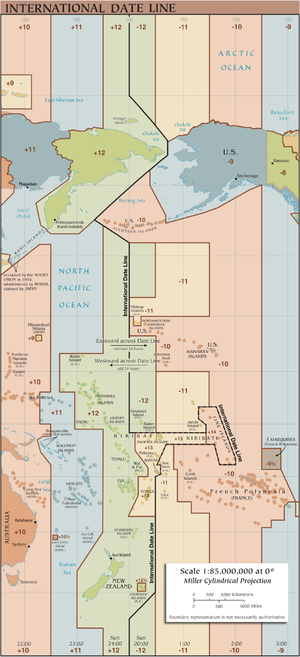
La ligne de changement de date est une ligne imaginaire, à la surface de la Terre, qui zigzague autour du 180ᵉ méridien dans l'océan Pacifique ; son rôle est d'indiquer l'endroit où il est nécessaire de changer de date quand on la traverse.
Cet article rassemble des informations sur les lieux habités vers l'ouest du 180ᵉ méridien.
Cet article rassemble des informations sur les lieux habités vers l'est du 180ᵉ méridien.